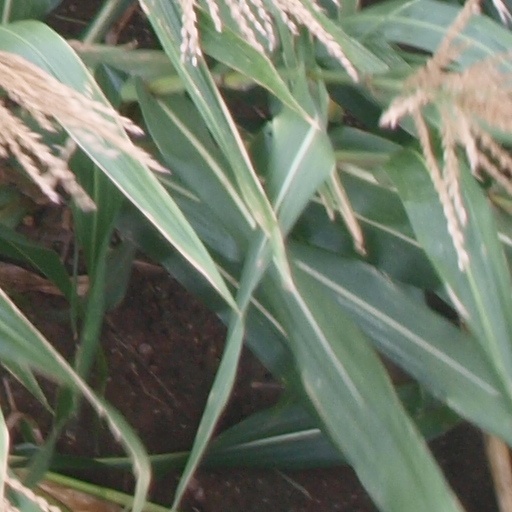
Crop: maize; corn